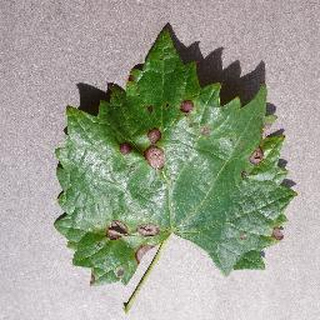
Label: grape_black_rot